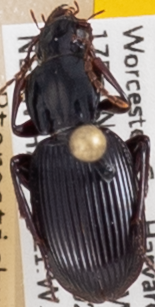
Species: Pterostichus tristis
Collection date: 2021-08-18
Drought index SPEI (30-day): -1.28
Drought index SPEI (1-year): -0.03
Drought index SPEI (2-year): -0.8